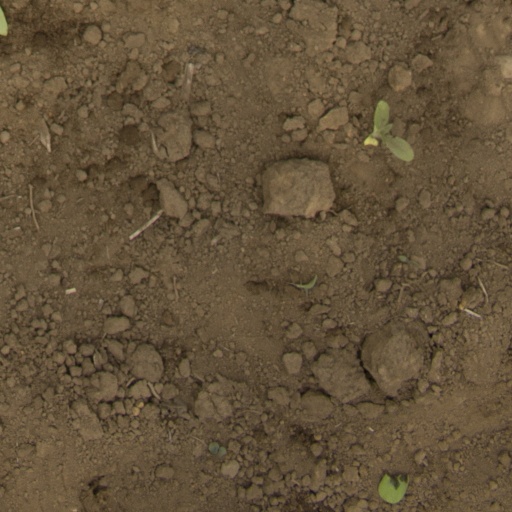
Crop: Jerusalem artichoke